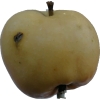
Label: apple